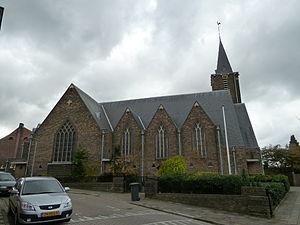
Vaesrade, en limbourgeois Vaosje, est un village situé dans la commune néerlandaise de Beekdaelen, dans la province du Limbourg. Le 1ᵉʳ janvier 2005, le village comptait 980 habitants.